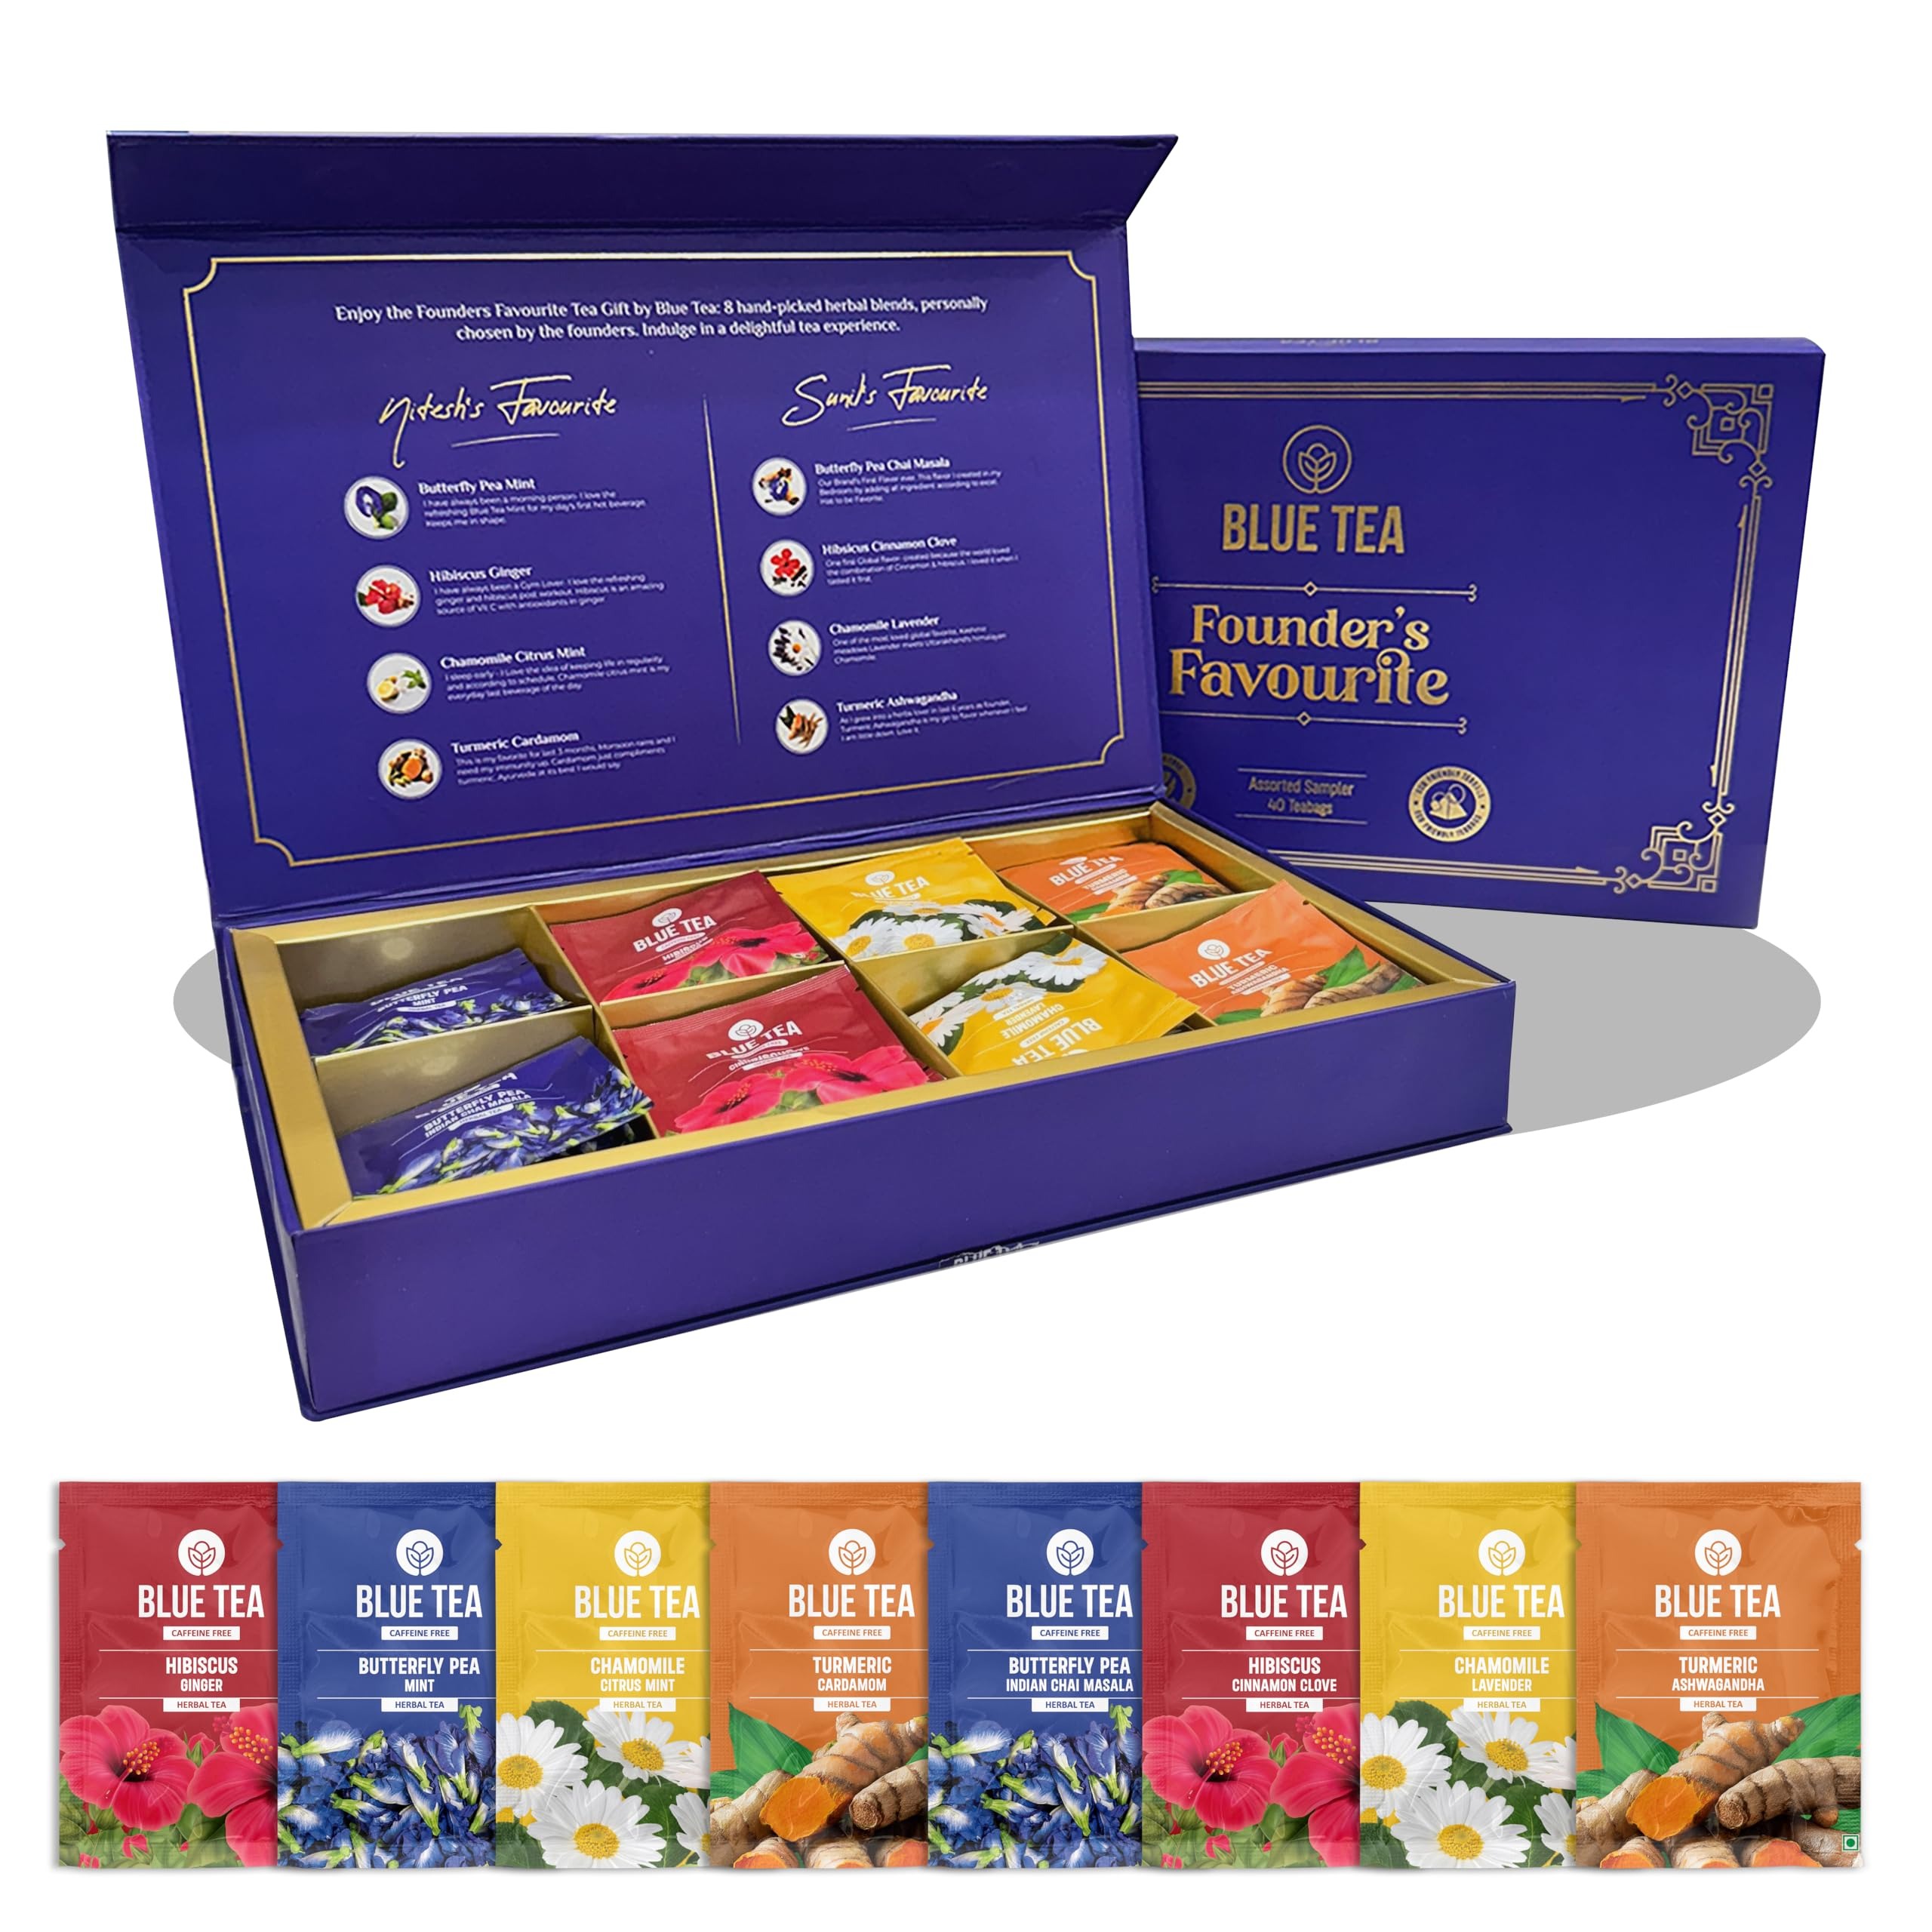
Item Name: BLUE TEA - Founder’s Favourite Assorted Gift Set | 8 Varities,40 Count - Pyramid Plant Based Tea Bag | Caffeine Free - Herbal Tea Sampler | Tea Variety Pack | Gift for Tea Lovers | Gifts for Him and Her
Bullet Point 1: FOUNDER’S FAVOURITE TEA GIFT: Founder’s Favourite gift is the perfect way to show your love and care for someone special. This gift set includes 8 delicious tea flavors that taste amazing, please your senses, and nourish your soul. It’s great for gifting on any occasion or even treating yourself to a little self-care. Beautifully packed and full of wellness, it’s an ideal choice for any occasion.
Bullet Point 2: ASSORTMENT PACK: The gift hamper contains 8 flavours of herbal teas with 5 tea bags each. The flavors are:- Butterfly Pea Mint, Hibiscus Ginger, Chamomile Citrus Mint, Turmeric Cardamom, Butterfly Pea Chai Masala, Hibiscus Cinnamon Clove, Chamomile Lavender, and Turmeric Ashwagandha. Every flavour comes with their unique health benefits. Butterfly Pea supports , Hibiscus boosts collagen for glowing skin, Chamomile soothes for restful sleep, and Turmeric strengthens immunity.
Bullet Point 3: ALL NATURAL: Straight from the farms, our exquisite herbal teas are made solely from hand-picked flowers. Enjoy natural goodness in every sip as our teas are free from preservatives or artificial colors.
Bullet Point 4: CAFFEINE FREE: Relish a cup of our delicious herbal tea any time of the day as these are free from caffeine making it a perfect tea for relaxation and rejuvenation.
Bullet Point 5: PLANT BASED, BIODEGRADABLE TEABAGS: Our commitment to sustainability shines through our environment-friendly packaging. Each Corn Starch teabag is crafted from biodegradable, plant-based materials, ensuring an Eco-conscious choice with every brew.
Bullet Point 6: SIMPLE BREWING: Enjoy health in every sip with a tea that is the most simplest to brew. Just steep one tea bag in a cup of hot water. Let it sit and steep for 2-3 minutes for the proper infusion of flavors and health benefits.
Bullet Point 7: UPLIFTING FARMERS: At Blue Tea India, we are dedicated to improving farmers' lives by boosting their income from $75 to $300 per month. Our efforts aim to positively impact 1,000 families by March 31, 2025. By choosing our tea, you support this mission and contribute to a brighter future for our hardworking farmers. Together, we are creating better livelihoods and empowering communities, one cup of tea at a time.
Product Description: Inspired by the founder’s passion for herbal teas, the premium luxury gift hamper box contains a range of 8 herbal tea flavors that transform every sip into a daily ritual of wellness, with each bestowing its unique benefits combined with unique taste.
Value: 40.0
Unit: Count

Price: 5